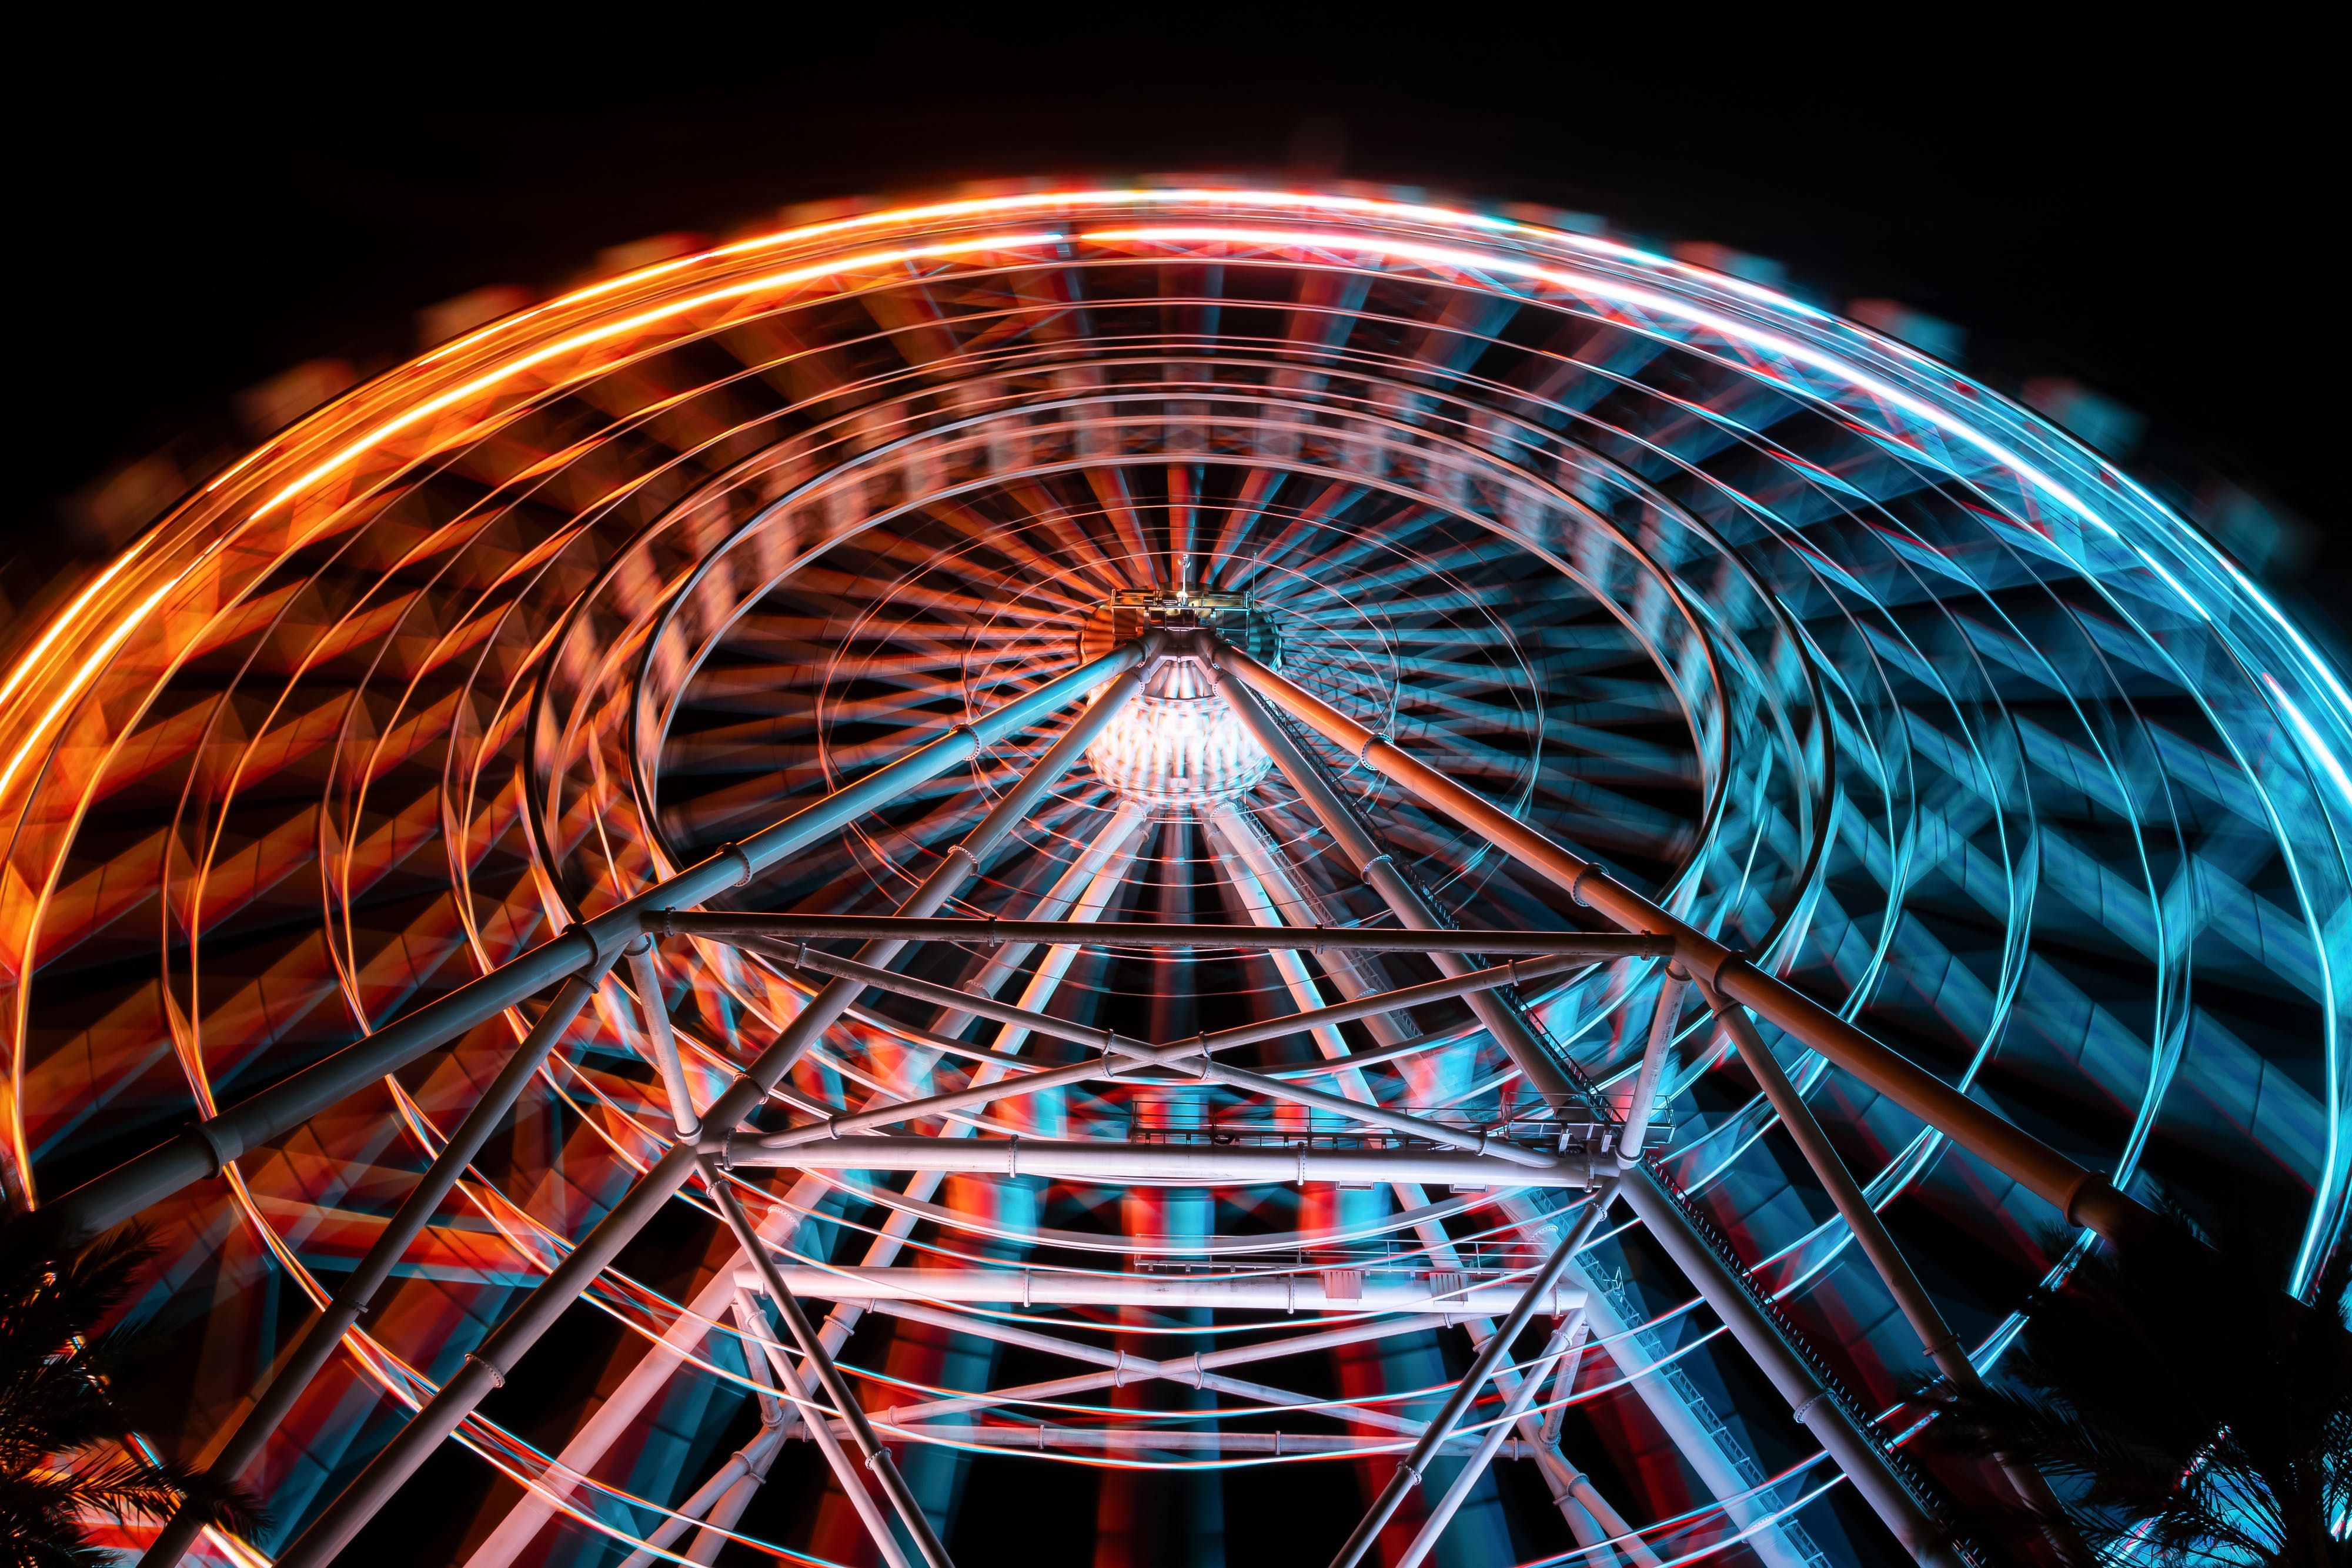
natural, wheel, line, electricity, recreation, landmark, ferris wheel, symmetry, amusement ride, circle, electric blue, fun, event, pattern, art, water, space, darkness, midnight, amusement park, triangle, graphics, nonbuilding structure, science, illustration, font, automotive wheel system, neon, graphic design, night, fair, tourist attraction, spoke, fractal art, sky, visual arts, entertainment